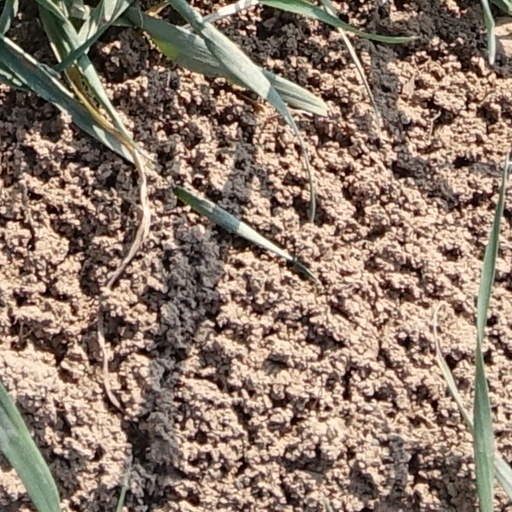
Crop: wheat